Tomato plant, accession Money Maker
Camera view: bottom (45 deg); turntable rotation: 30 degrees
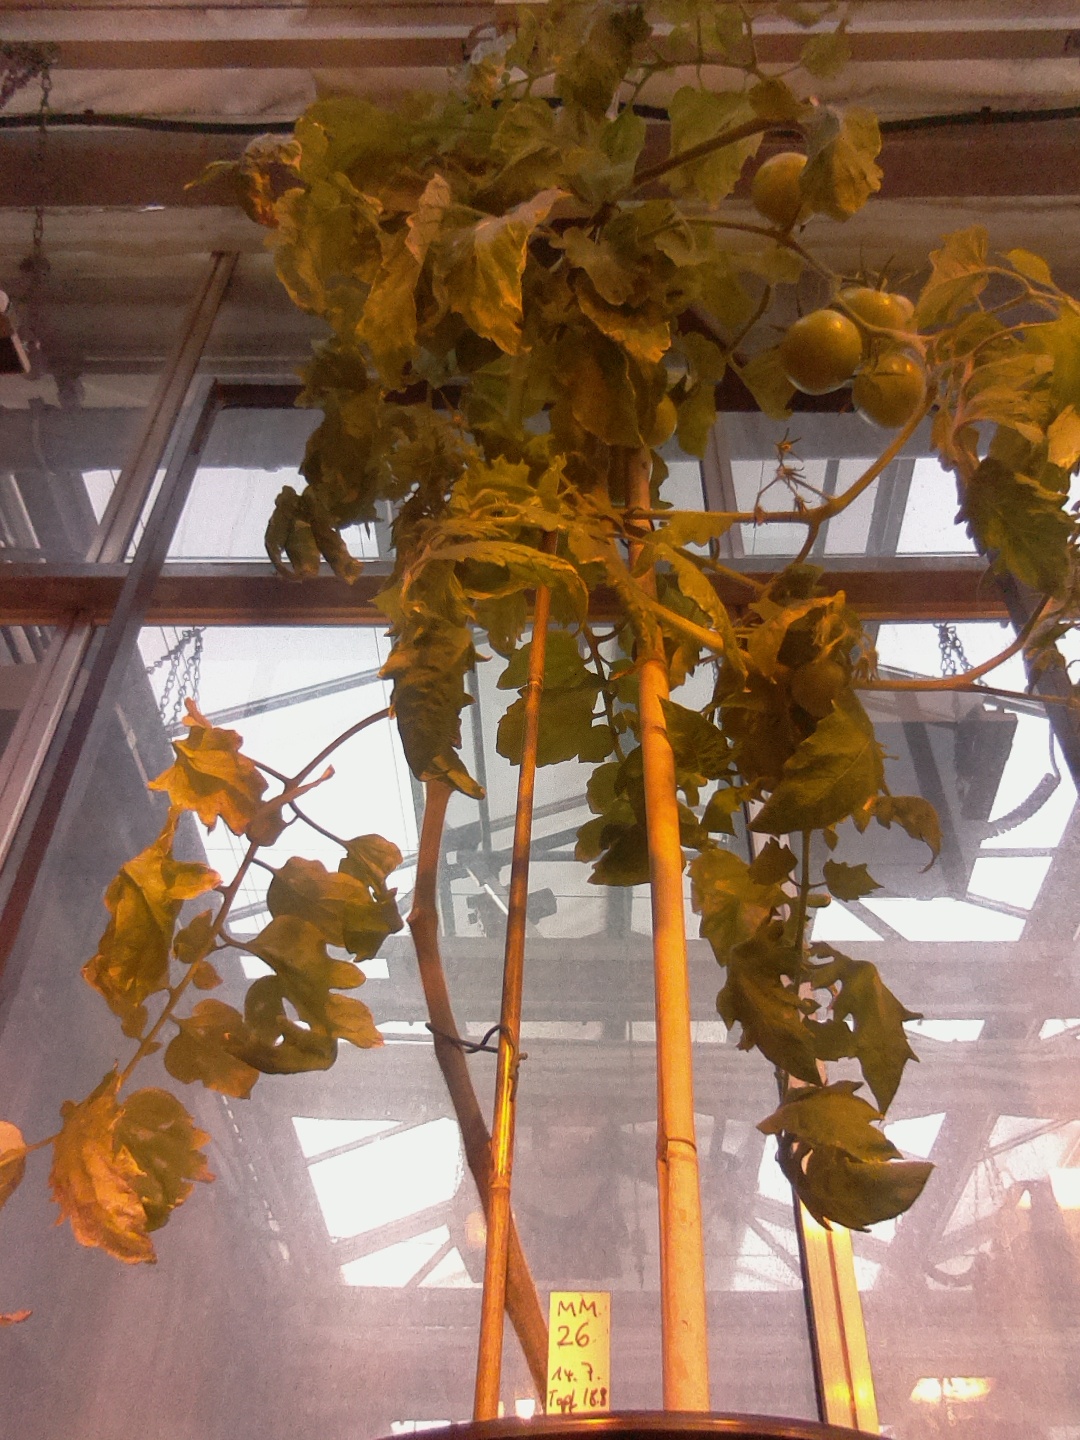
BBCH growth stage 79: 90% -100% of final fruit size